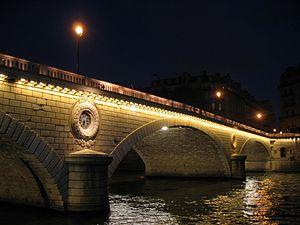
Photo du fr:Pont Louis-Philippe de nuit.
Le pont Louis-Philippe est un pont situé à Paris et passant sur la Seine, entre la rive droite et l'île Saint-Louis.